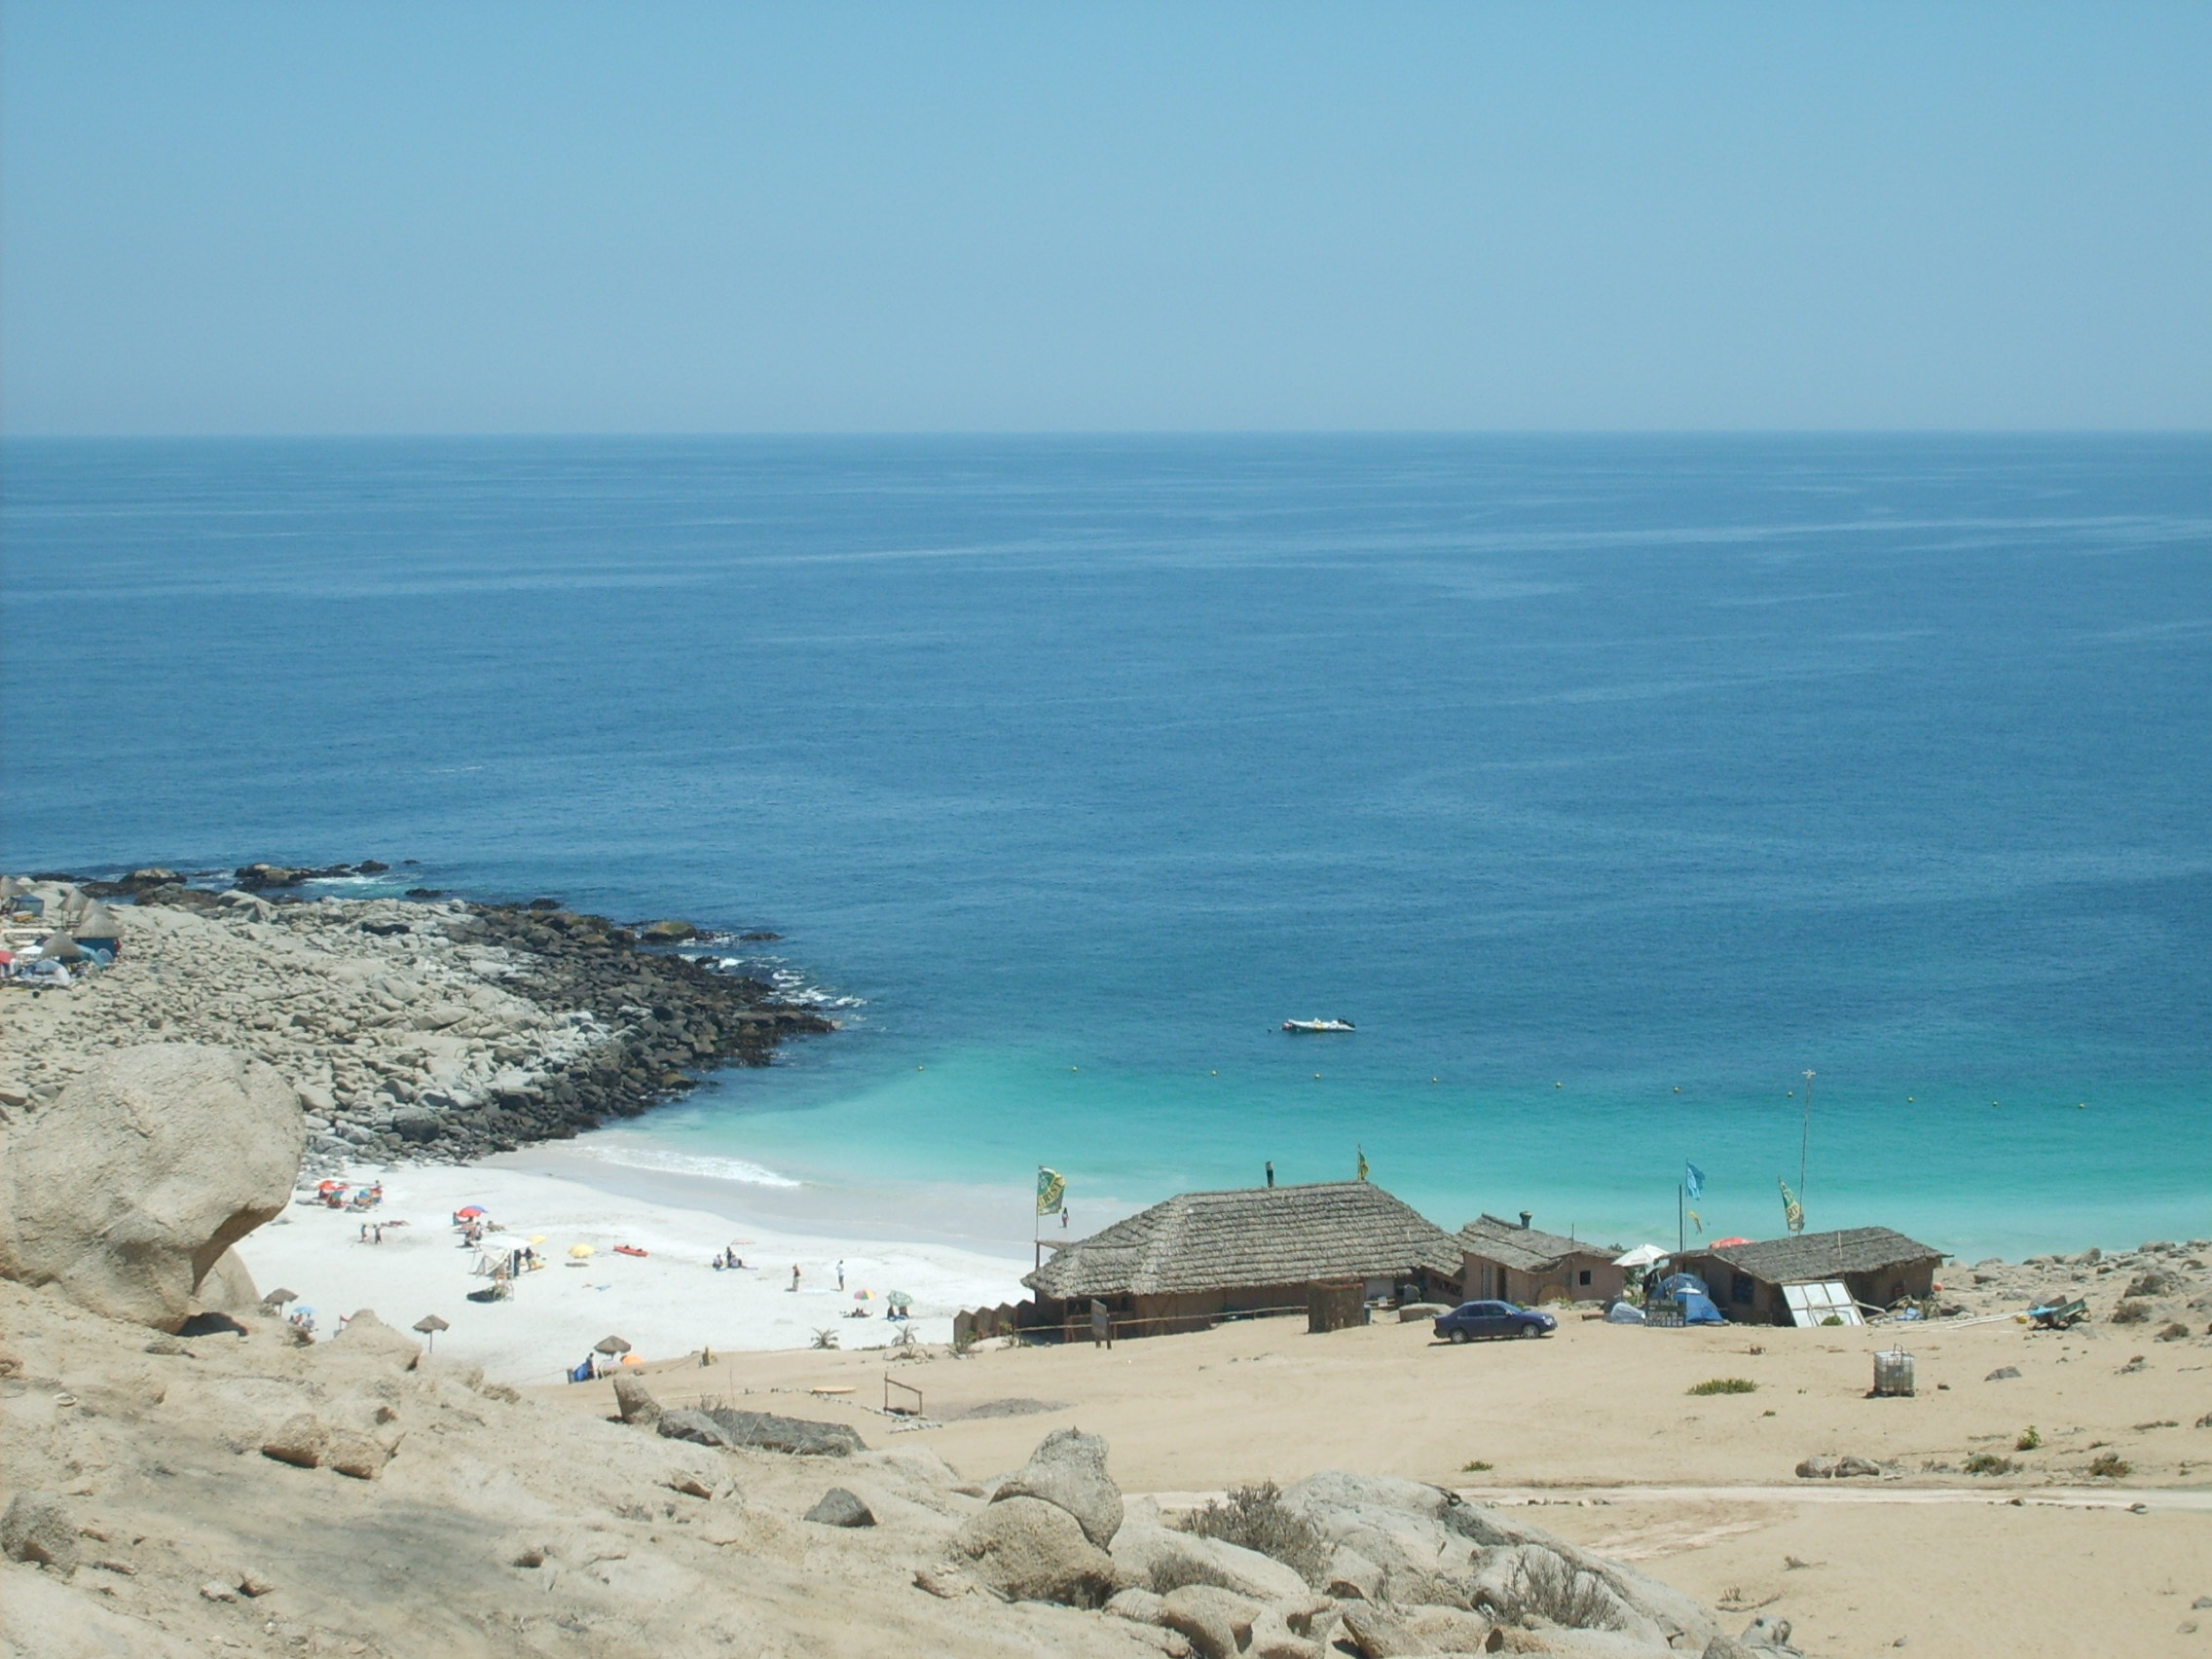
beach, sea, coast, sand, ocean, horizon, shore, wave, vacation, bay, terrain, chile, body of water, cape, elqui, wind wave